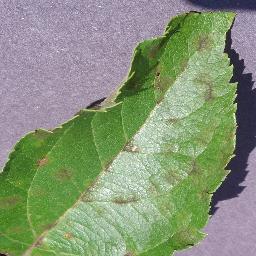
Label: Apple___Apple_scab